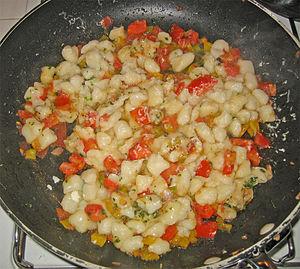
Les gnocchi ou gnocchis sont une famille de pâtes préparées soit avec un mélange de farine de blé dur ou de blé tendre et de pomme de terre, et pochées à l'eau, soit une préparation à base de semoule de blé dur, généralement gratinée au four avec du fromage.